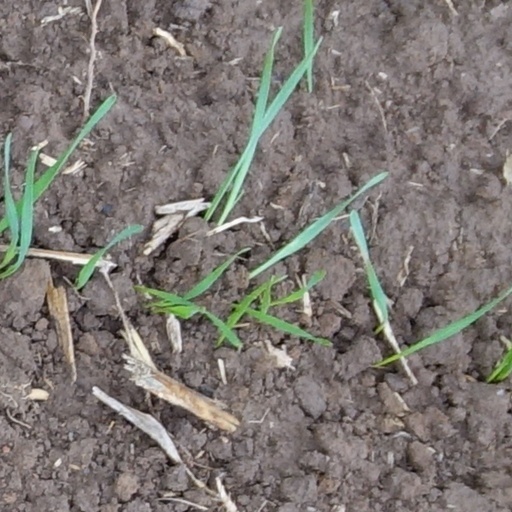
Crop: wheat